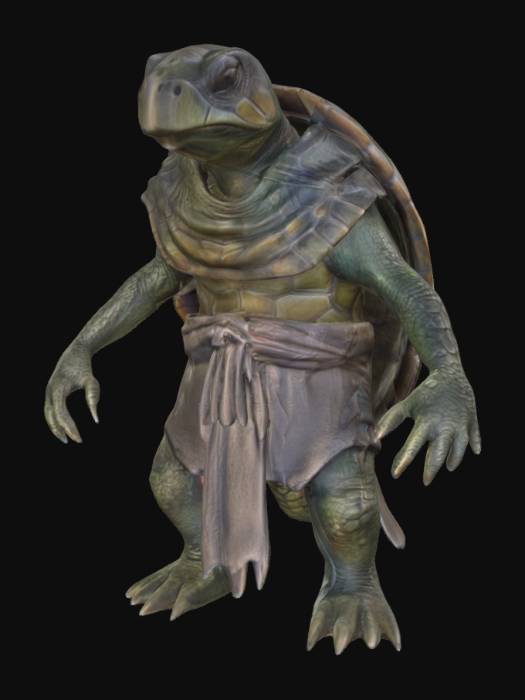
미적 점수 (1~10점): 7